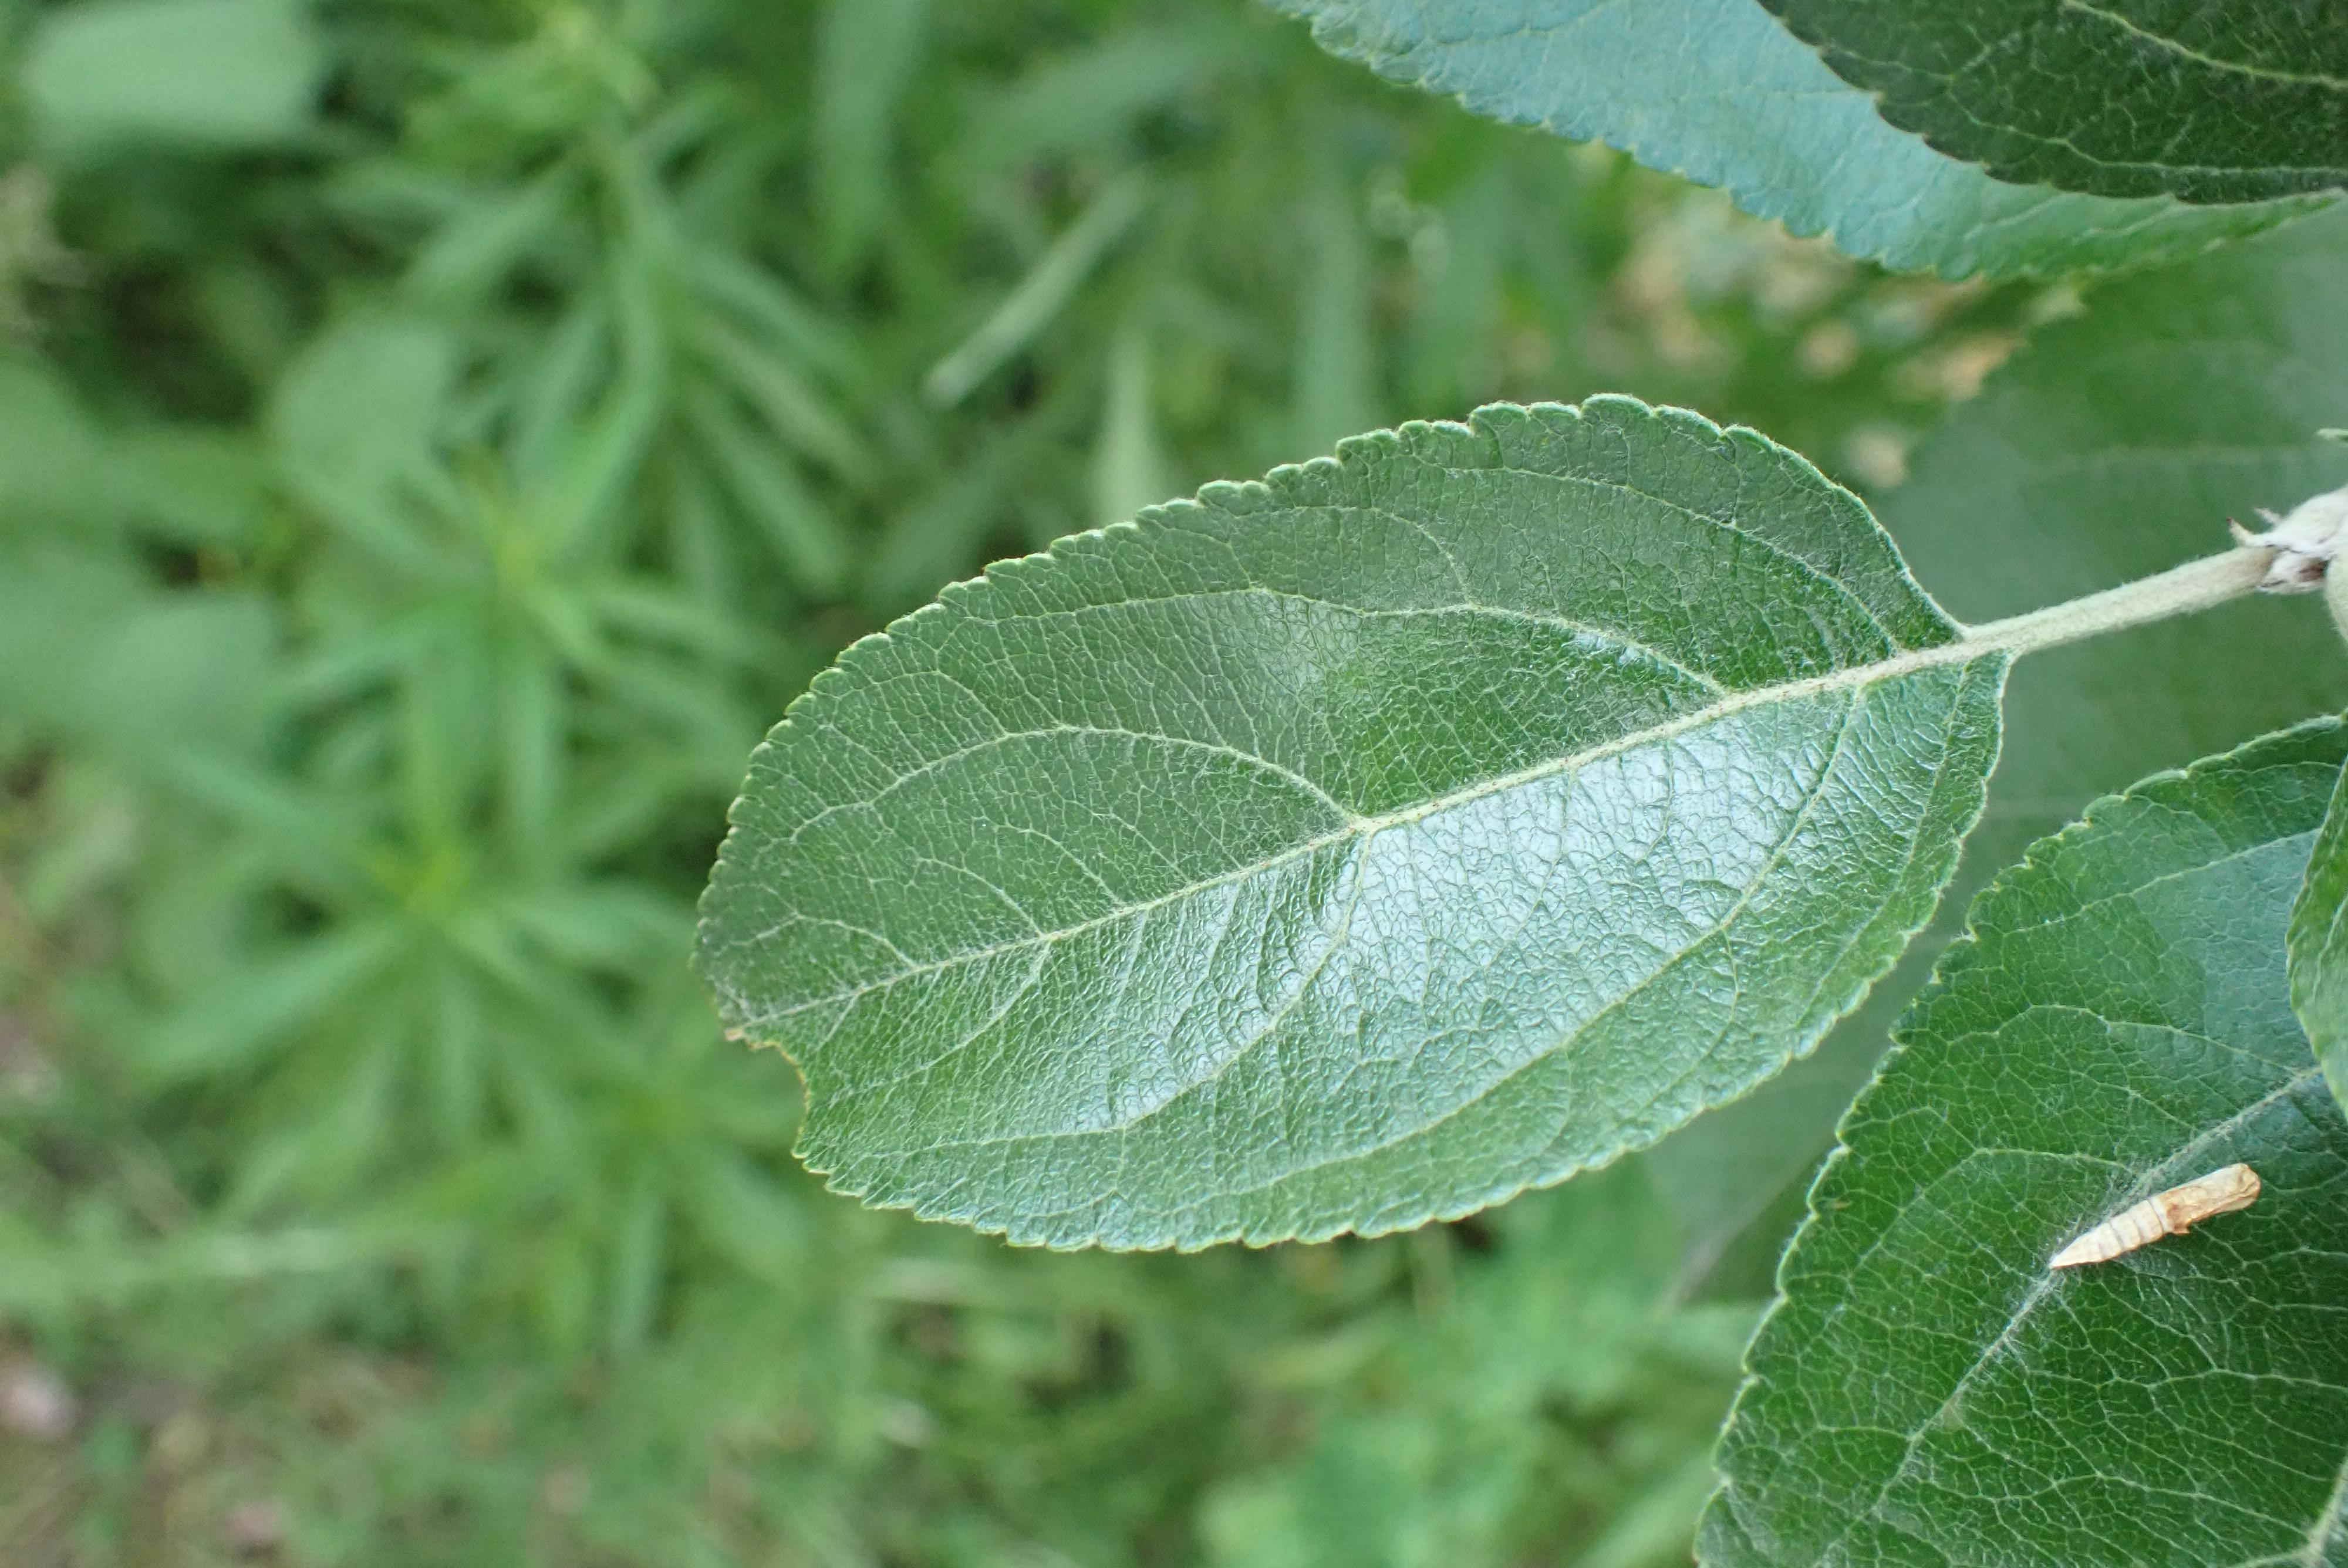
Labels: healthy